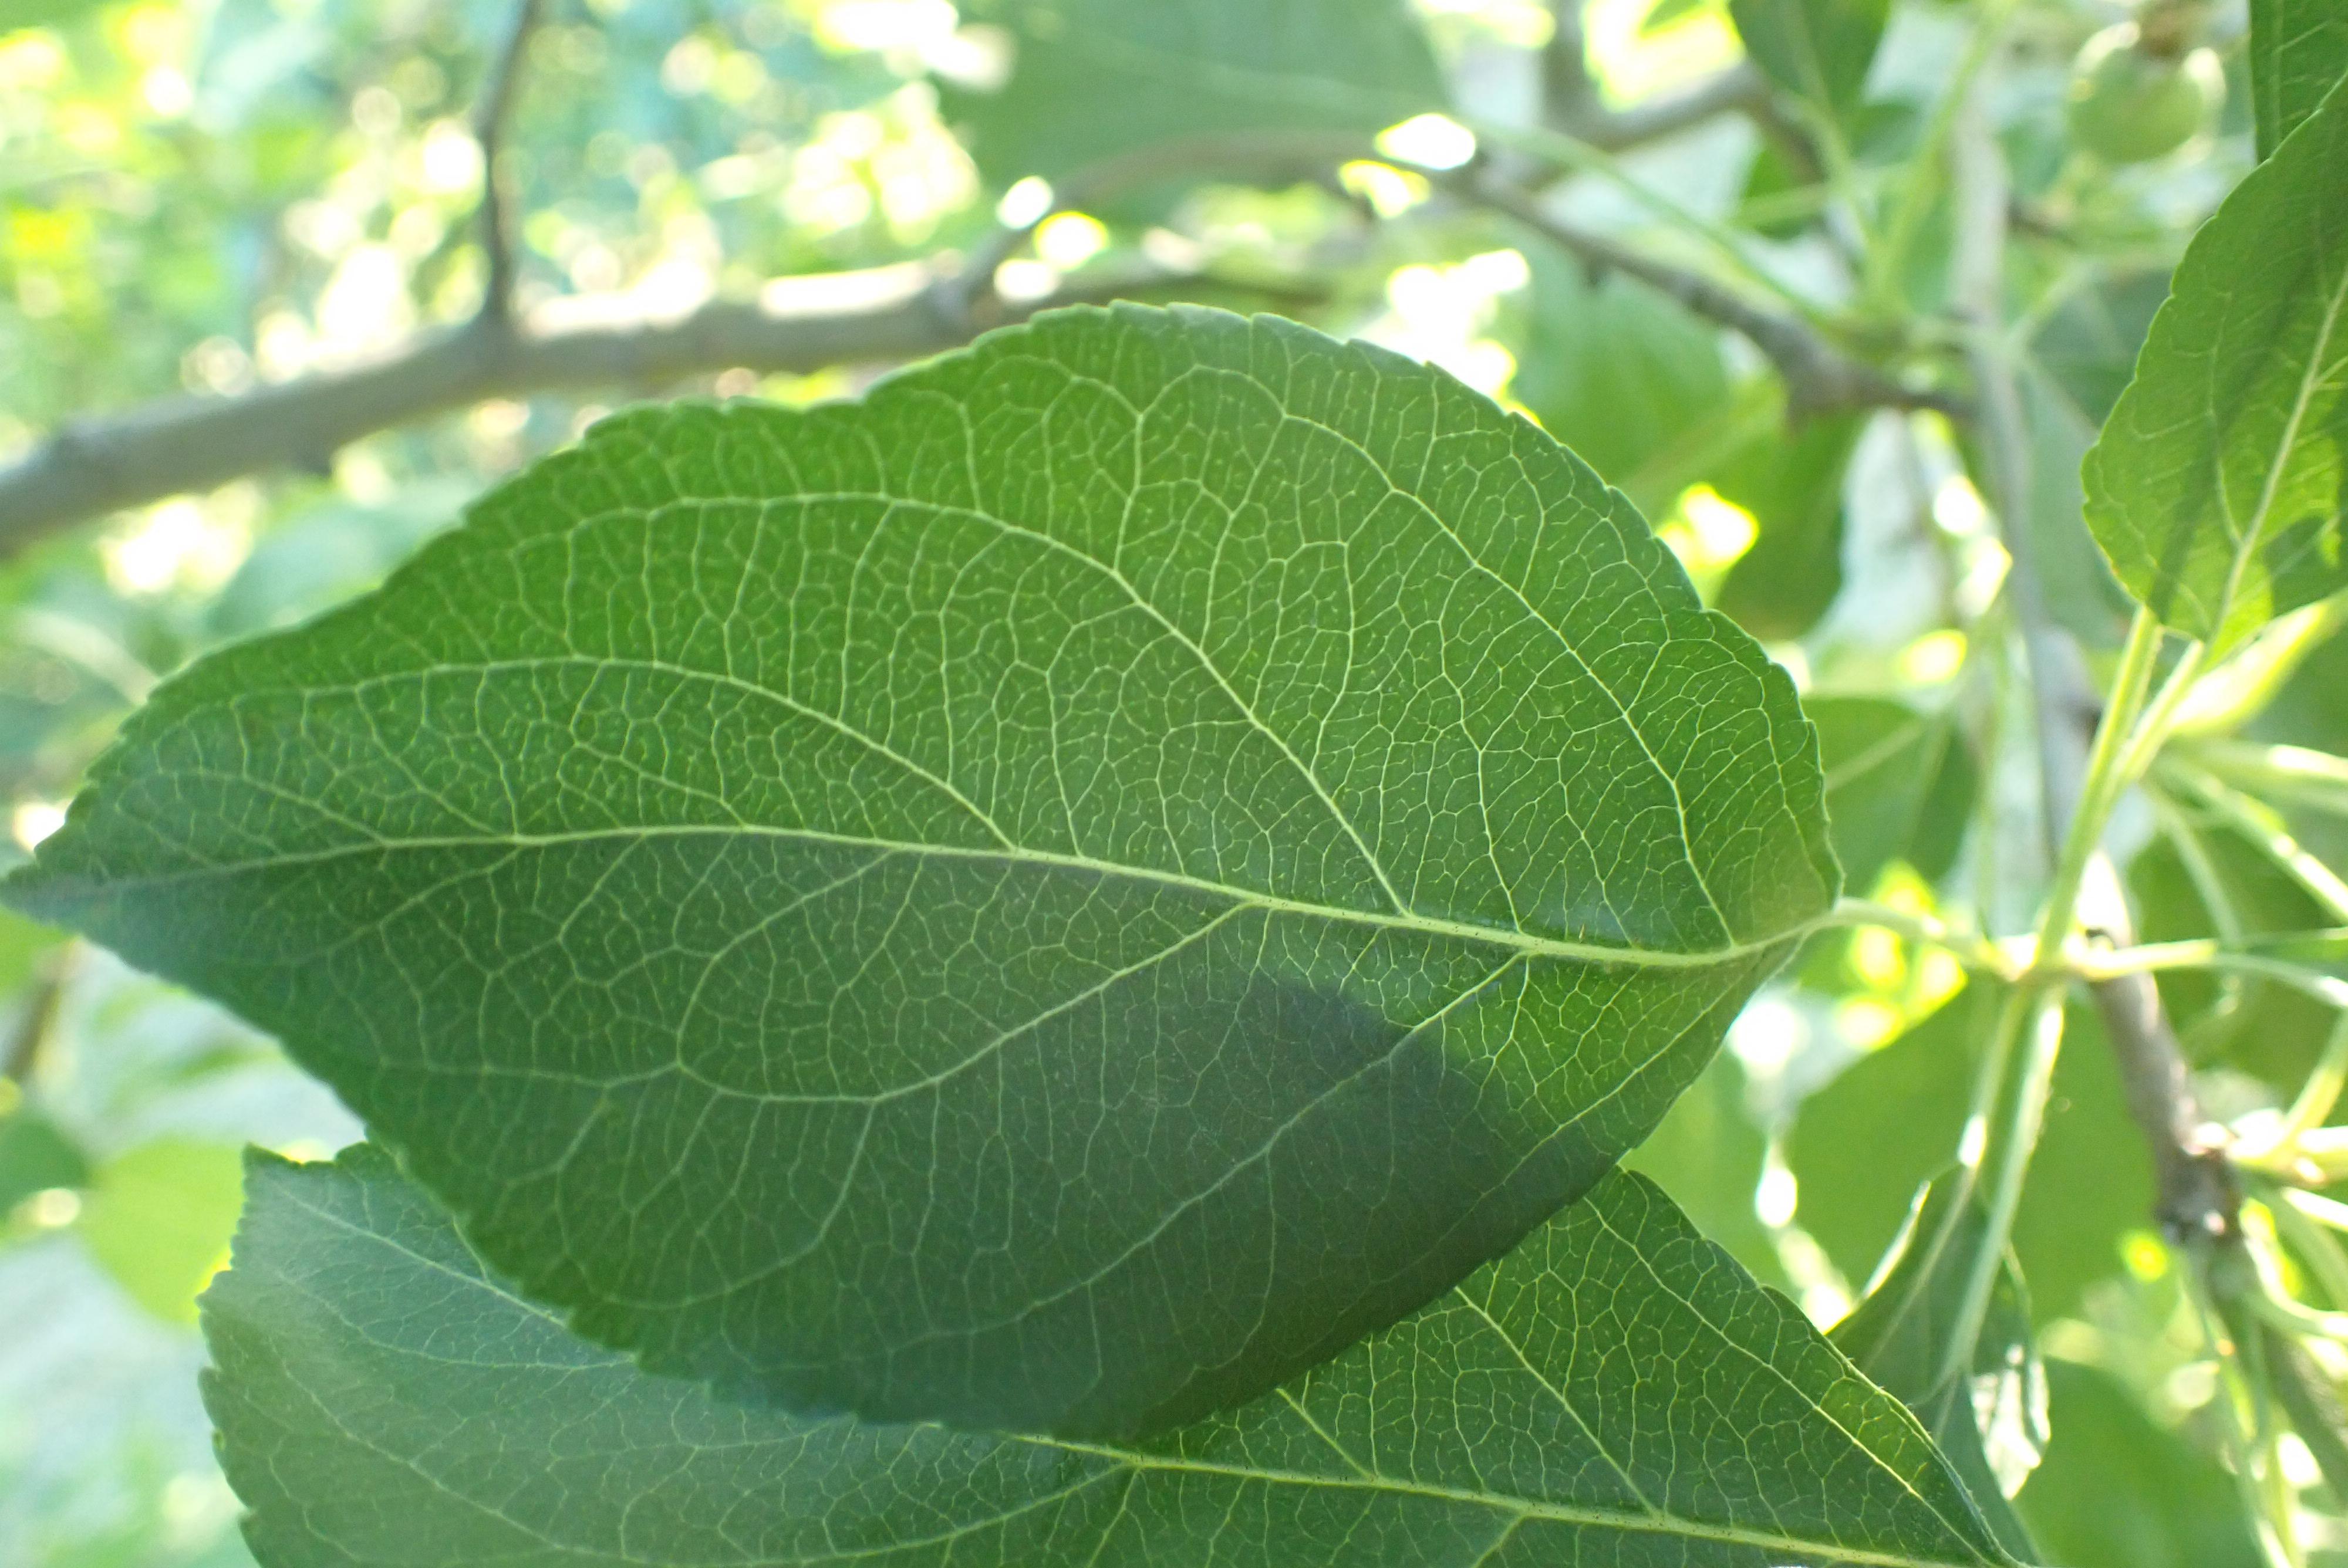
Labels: healthy